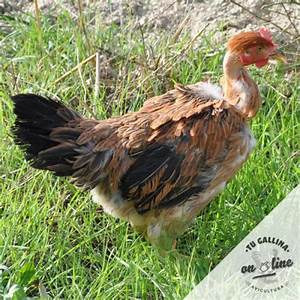
Label: chicken